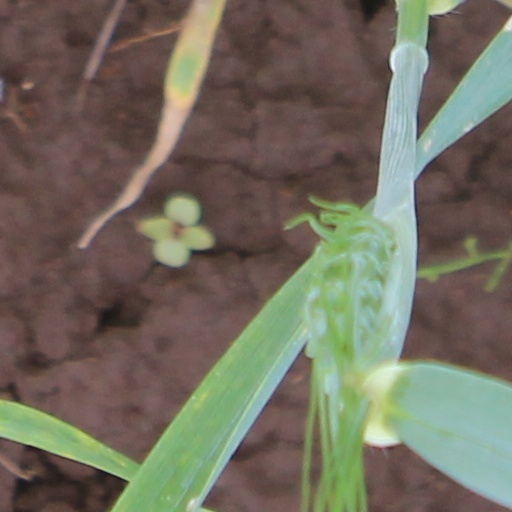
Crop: wheat